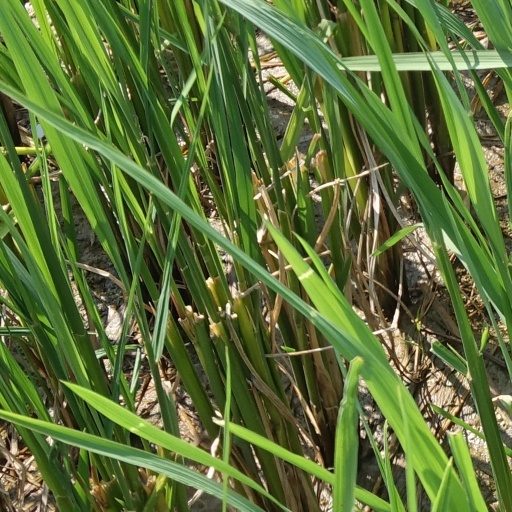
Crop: rice